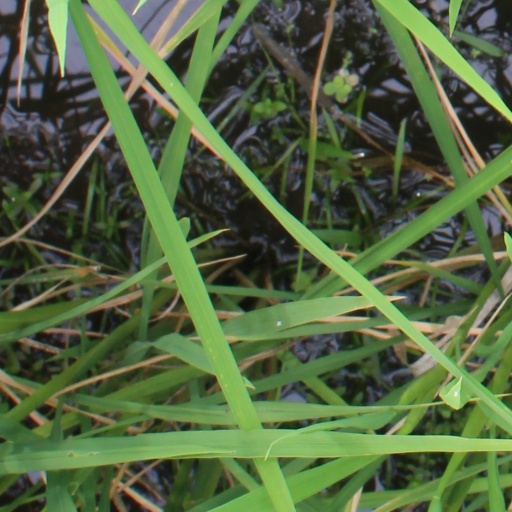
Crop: rice